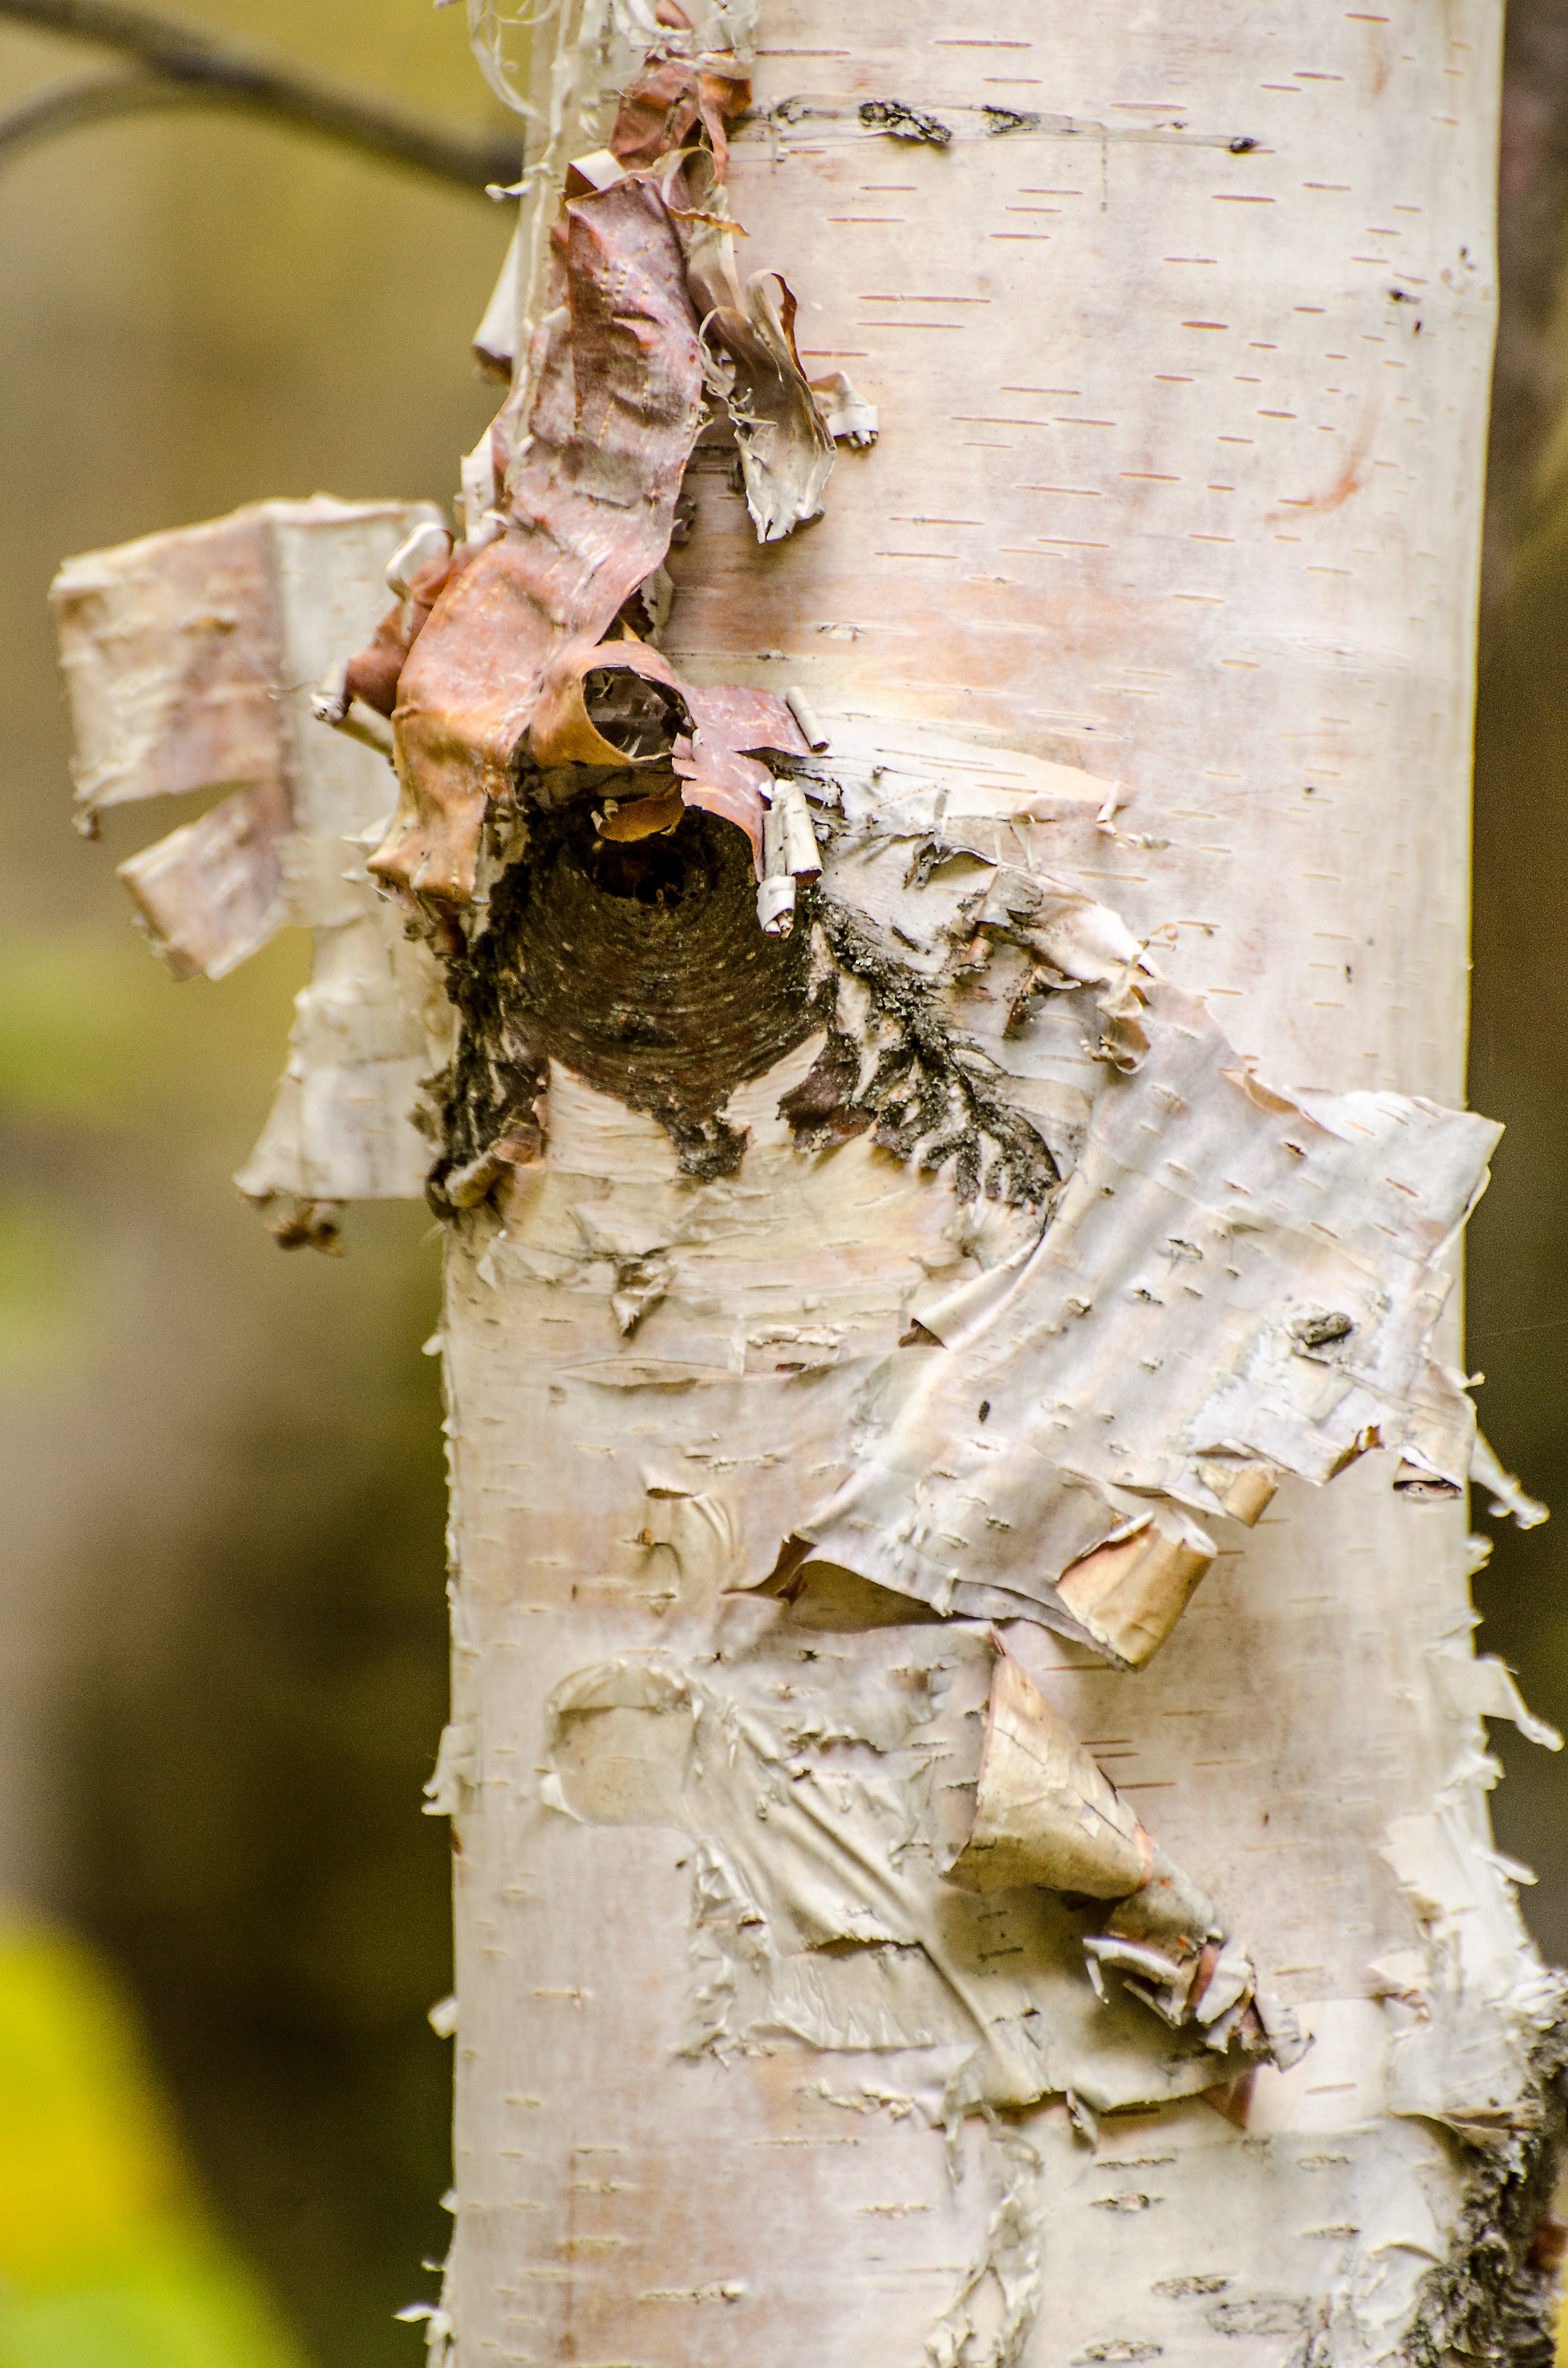
tree, nature, branch, plant, wood, white, texture, leaf, fall, flower, trunk, bark, spring, insect, birch, autumn, botany, flora, fauna, invertebrate, twig, close up, trees, macro photography, birch tree, birch trees, plant stem, woody plant, peeling bark